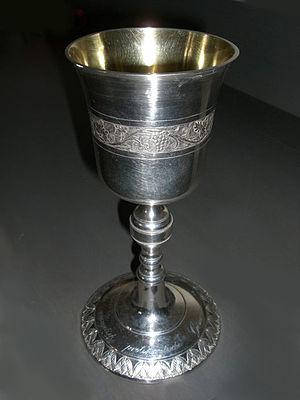
Le calice, du mot grec kulix, est un vase sacré de la liturgie chrétienne, présentant la forme d'une coupe évasée portée sur un pied élevé. Il est employé dans la célébration eucharistique pour la consécration du vin, devenant ainsi le sang du Christ. Le calice rappelle la coupe de vin de la Cène, le Saint Calice.